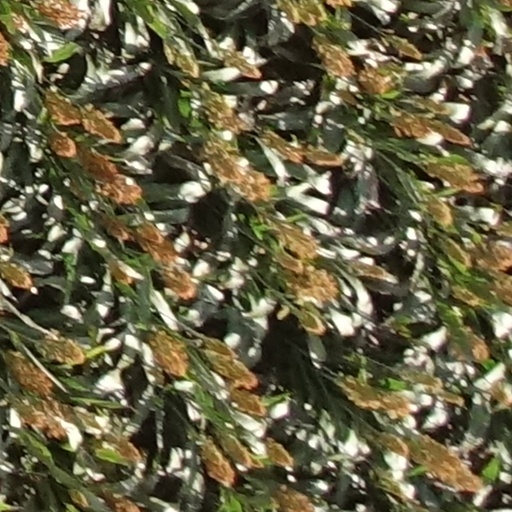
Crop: sorghum